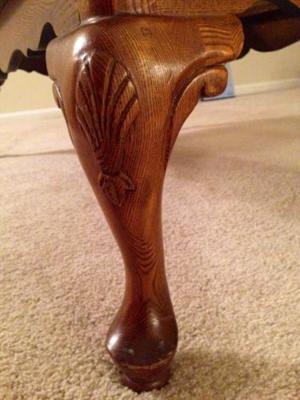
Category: table